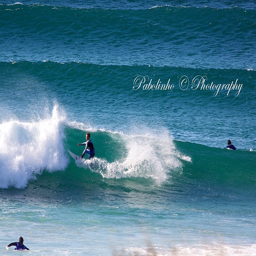
A man riding a surfboard on a wave in the ocean.
A PERSON IS RIDING THE WAVES IN A PHOTO
A group of people surfing in the ocean
A young surfer catching a frothy wave in the ocean.
A boy surfing a wave on his surfboard.